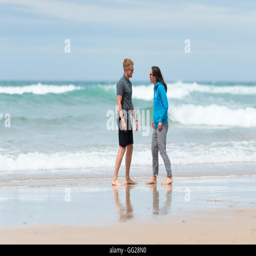
a young couple boy and girl walk on the beach by the sea in summer